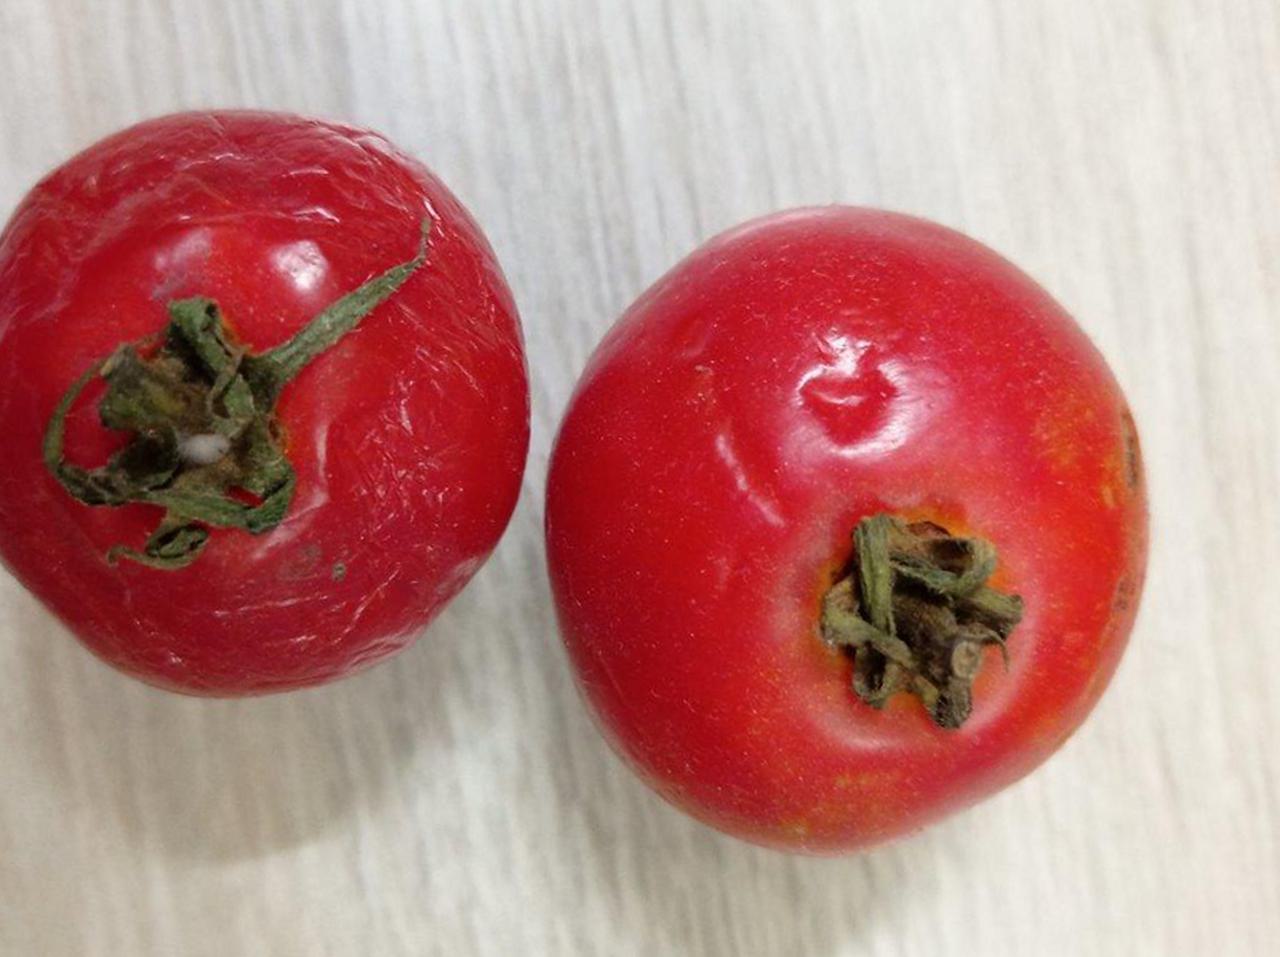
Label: Rotten